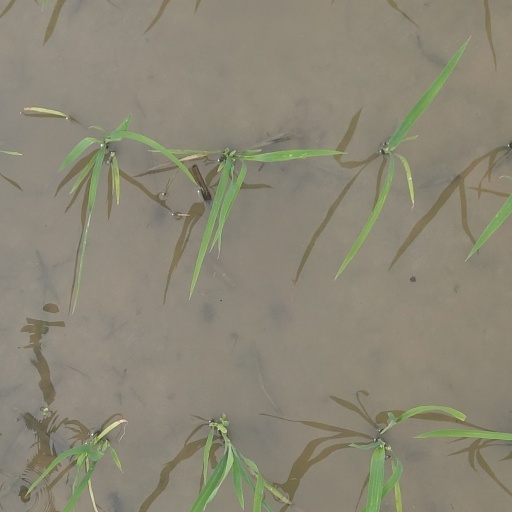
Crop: rice